Houston Cougars football

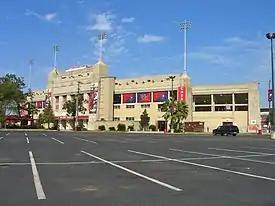
Robertson Stadium, the Cougars' former home stadium

Houston has competed in bowl games in 12 of the last 15 football seasons. Prior to Houston's 2008 Armed Forces Bowl win against Air Force, the Cougars had not won a bowl game since the 1980 Garden State Bowl. This put the Cougars in second place behind the Notre Dame Fighting Irish for the all-time longest bowl-game losing streak. Overall Houston has made 29 bowl appearances during its history, including four Cotton Bowls, in which Houston holds a 2–2 record with wins over Nebraska and Maryland. On January 2, 2012, Houston matched up with Penn State of the Big Ten in the TicketCity Bowl and won 30–14. The 2015 Armed Forces Bowl victory over Pittsburgh featured the largest fourth-quarter comeback in bowl history, as UH scored 25 total points in under 11 minutes and 22 unanswered points in the last six minutes. Houston was invited to its first New Year's Six bowl game in 2015, where they upset Florida State 38–24 in the Peach Bowl.